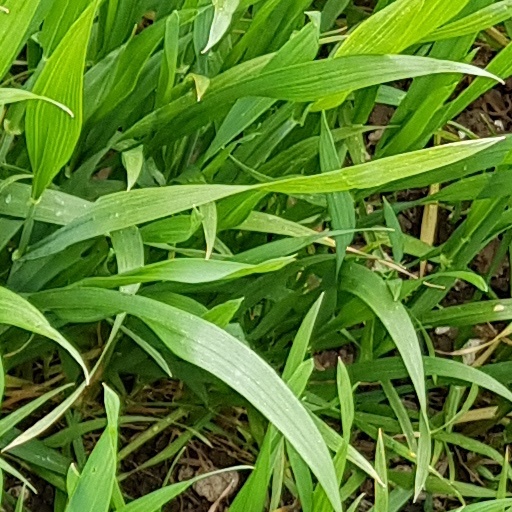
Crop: wheat